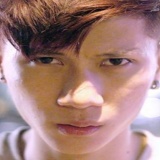
ca sĩ Leg